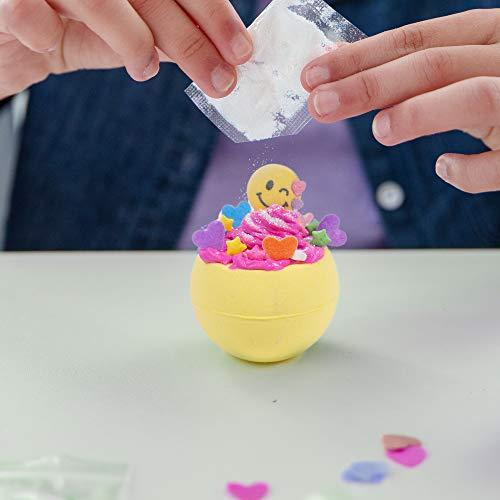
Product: Sugar Bombs by Horizon Group USA, Design & Decorate Your Own Emoticon Themed Fizzing Bomb. Fizz In Bowl to Revel Hidden Surprise Gift. Embellish with Glitter, Confetti, Sprinkles & More. Yellow & Pink
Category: Beauty & Personal Care | Personal Care | Bath & Bathing Accessories | Bath | Bath Bombs
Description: Design with pizzazz: embellish your sugar bomb creation with personality and charm using shimmery glitter, bright confetti, dazzling sprinkles and a dissolvable icon.
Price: $3.50
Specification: ProductDimensions:7x2x10inches|ItemWeight:5.6ounces|ShippingWeight:5.6ounces(Viewshippingratesandpolicies)|ASIN:B07MFWKVHV|Itemmodelnumber:88695|Manufacturerrecommendedage:6yearsandup